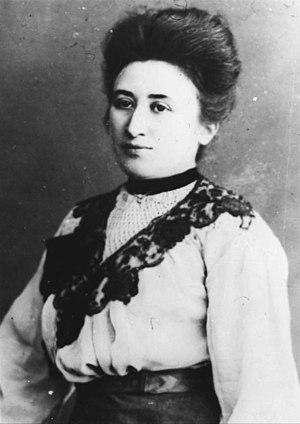
Rosa la rouge est un album de Claire Diterzi sorti le 18 mai 2010 chez Naïve Records en parallèle au spectacle théâtral et musical homonyme créé avec Marcial Di Fonzo Bo.
La révolution allemande est une période de l'histoire de l'Allemagne correspondant à la fin de l'Empire allemand. Amorcée en octobre 1918 par des mutineries, la formation de conseils de soldats puis de conseils ouvriers, elle voit :
L'histoire du communisme recouvre l'ensemble des évolutions de ce courant d'idées et, par extension, celle des mouvances et des régimes politiques qui s'en sont réclamés. Le communisme se développe principalement au XXᵉ siècle, dont il constitue l'une des principales forces politiques : à son apogée, durant la seconde moitié du siècle, un quart de l'humanité vit sous un régime communiste.
Le terme de social-démocratie désigne un courant politique et économique, apparu au XIXᵉ siècle, qui tend à incorporer certains éléments du socialisme dans une économie capitaliste et libérale. L'expression recouvre à la fois la dénomination employée par divers partis socialistes, la forme d'organisation de ceux-ci, un courant idéologique et une pratique politique.
La condition des femmes à la Belle Époque est marquée par des changements politiques et sociaux affectant les femmes occidentales de façon disparate. La majorité des femmes voient perdurer un système multiséculaire où la question de l'émancipation ne se pose pas et dont les missions sont d'assurer les tâches familiales et la maternité. Les femmes occidentales pauvres qui travaillent comme ouvrières font face, avec l'avènement de la seconde révolution industrielle à des charges contraignantes, dans des conditions souvent exténuantes et sous-payées, avec l'apparition de la division sexuelle du travail. La transition démographique touche en Europe toutes les classes sociales, qui voient diminuer le taux de natalité. En revanche, dans la bourgeoisie et l'aristocratie des grandes villes occidentales s'opèrent d'autres mutations de structure : le rôle de femme au foyer devient la norme, et même un objectif stratégique en raison de la quasi-impossibilité pour les femmes d'obtenir un salaire décent.
Rosa Luxemburg [ˈʁoːza ˈlʊksəmbʊɐ̯k], née le 5 mars 1871 à Zamość dans l'Empire russe et morte assassinée le 15 janvier 1919 à Berlin en Allemagne, est une militante socialiste et communiste, et une théoricienne marxiste.